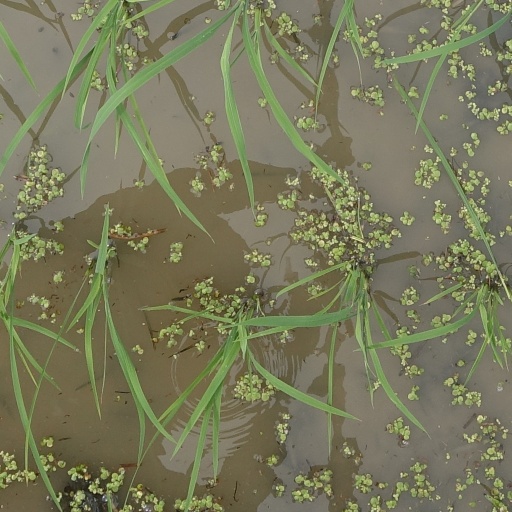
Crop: rice